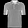
Label: T - shirt / top